Austrian walled towns

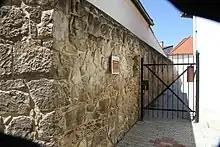
Oggau town wall

A pioneering study of Austerian town walls was commenced by August Essenwein (1831–1892), who in the 1870s published a study of the town walls of Friesach in Carinthia. Essenwein was a medieval historian and architect, and was largely responsible for a monumental work on medieval architect and building techniques. His reconstruction drawing of the Frisach fortifications give considerable insight into the appearance of Austrian walled towns.The research being undertaken since 1982 for the Österreichischer Städteatlas which is part the International Commission for the History of Towns is providing additional information about walled towns and their layout. This provides maps for the specific periods and gives details of early prints and maps as well as other source material. So far 54 town atlases have appeared, most of which are for walled towns.